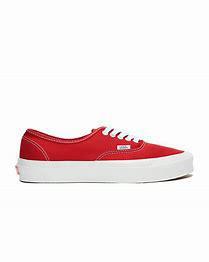
Brand: Vans
Model: UA OG Authentic LX